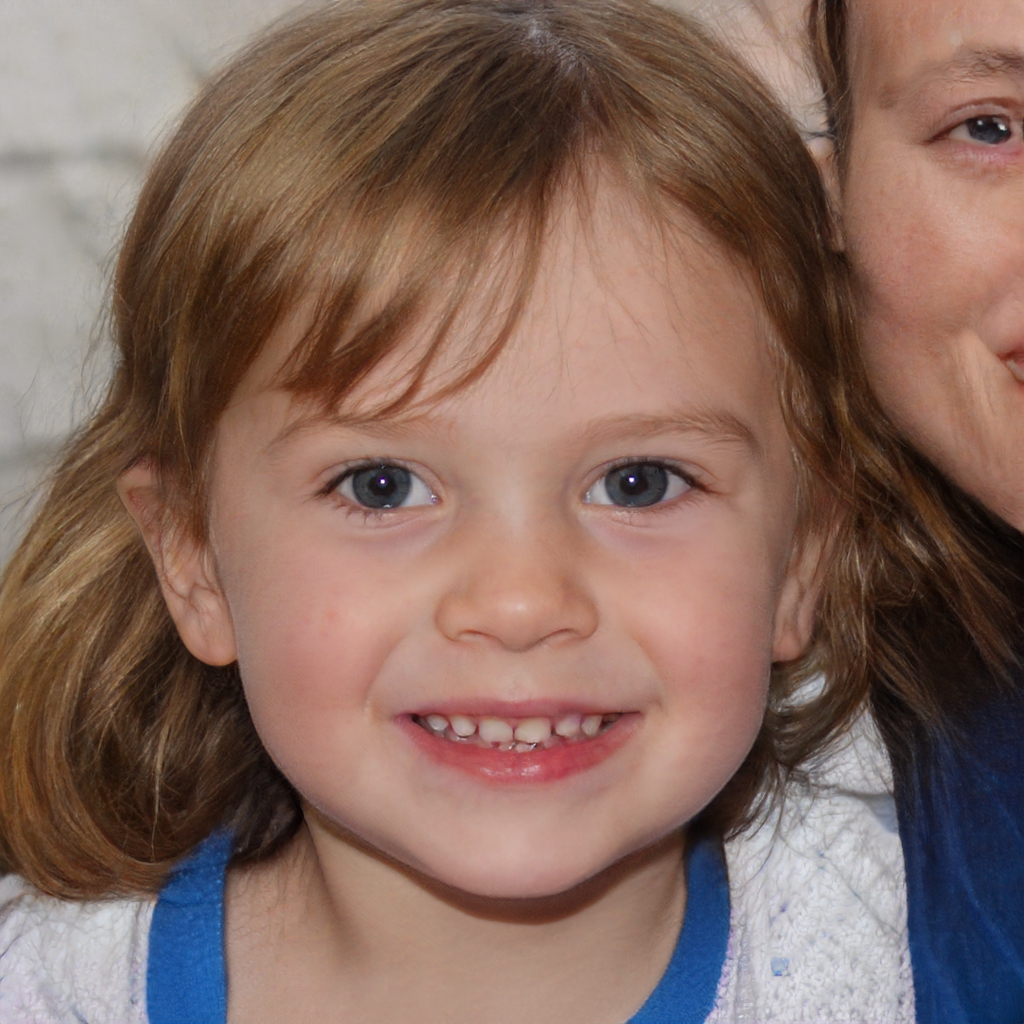
Portrait style: Real Portrait